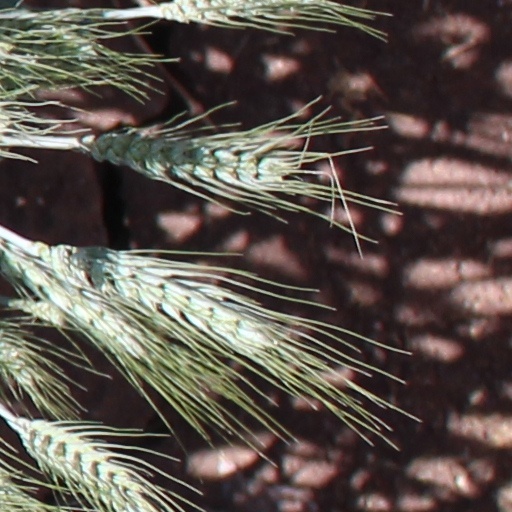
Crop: wheat